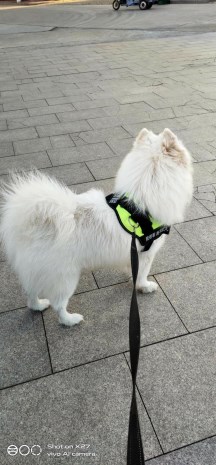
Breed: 2192-n000088-Samoyed